Maxine Hong Kingston

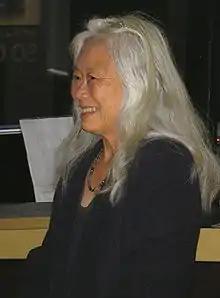
Maxine Hong Kingston in 2006

Maxine Hong Kingston (born Maxine Ting Ting Hong; October 27, 1940) is an American novelist. She is a professor emerita at the University of California, Berkeley, where she graduated with a B.A. in English in 1962. Kingston has written three novels and several works of non-fiction about the experiences of Chinese Americans.